Bodo Spranz

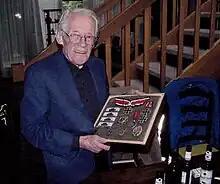

Bodo Spranz (1 January 1920 – 1 September 2007) was a German researcher of preclassic meso-American history and director of the ethnological museum in Freiburg. During World War II he was a hauptmann in the Wehrmacht of Nazi Germany receiving the Knight's Cross of the Iron Cross with Oak Leaves.